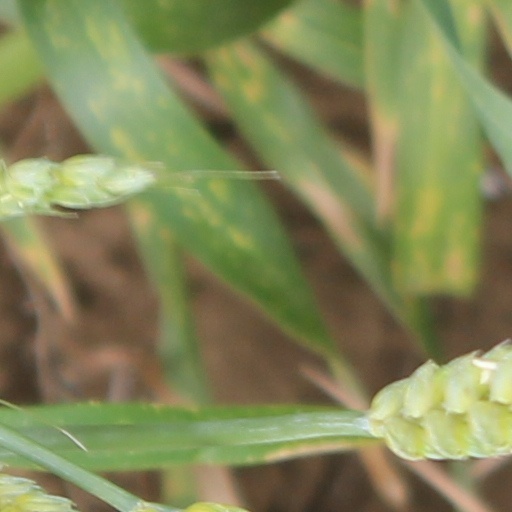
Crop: wheat